Derek Khanna

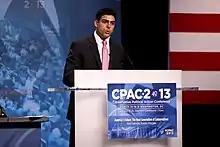
Derek Khanna speaking at the 2013 Conservative Political Action Conference (CPAC) in National Harbor, Maryland.

Derek Khanna (born Derek Satya Khanna sometime after 1984) is an American conservative political commentator and columnist.